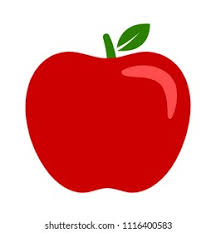
Label: Apple